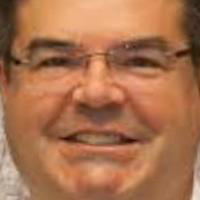
Age group: age 41-55